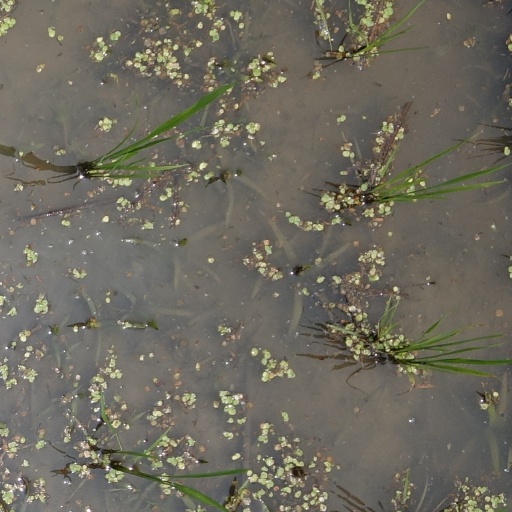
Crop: rice